Sufism

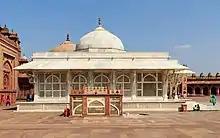
Tomb of Salim Chishti, Fatehpur Sikri, Agra, Uttar Pradesh, India

Turkey, Persia and The Indian Subcontinent have all been a center for many Sufi lineages and orders. The Bektashi were closely affiliated with the Ottoman Janissaries and are the heart of Turkey's large and mostly liberal Alevi population. They have spread westwards to Cyprus, Greece, Albania, Bulgaria, North Macedonia, Bosnia and Herzegovina, Kosovo, and, more recently, to the United States, via Albania. Sufism is popular in such African countries as Egypt, Tunisia, Algeria, Sudan, Morocco, and Senegal, where it is seen as a mystical expression of Islam. Mbacke suggests that one reason Sufism has taken hold in Senegal is because it can accommodate local beliefs and customs, which tend toward the mystical.